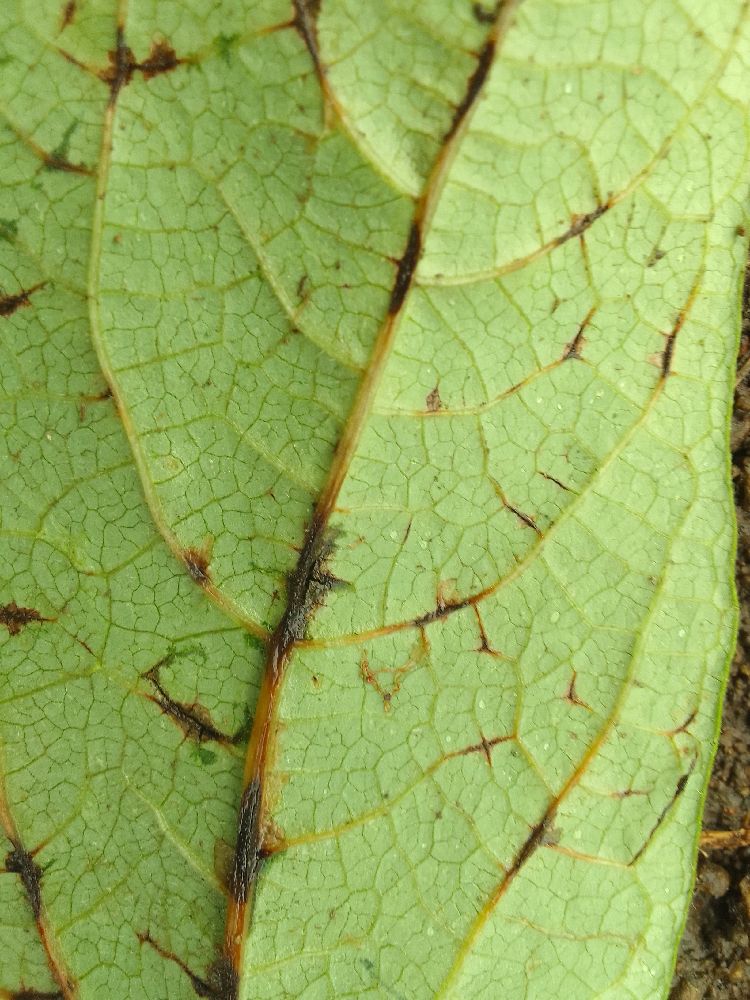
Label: anthracnose